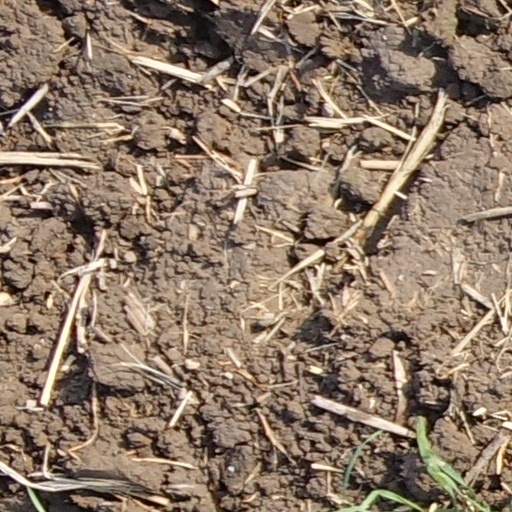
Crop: wheat